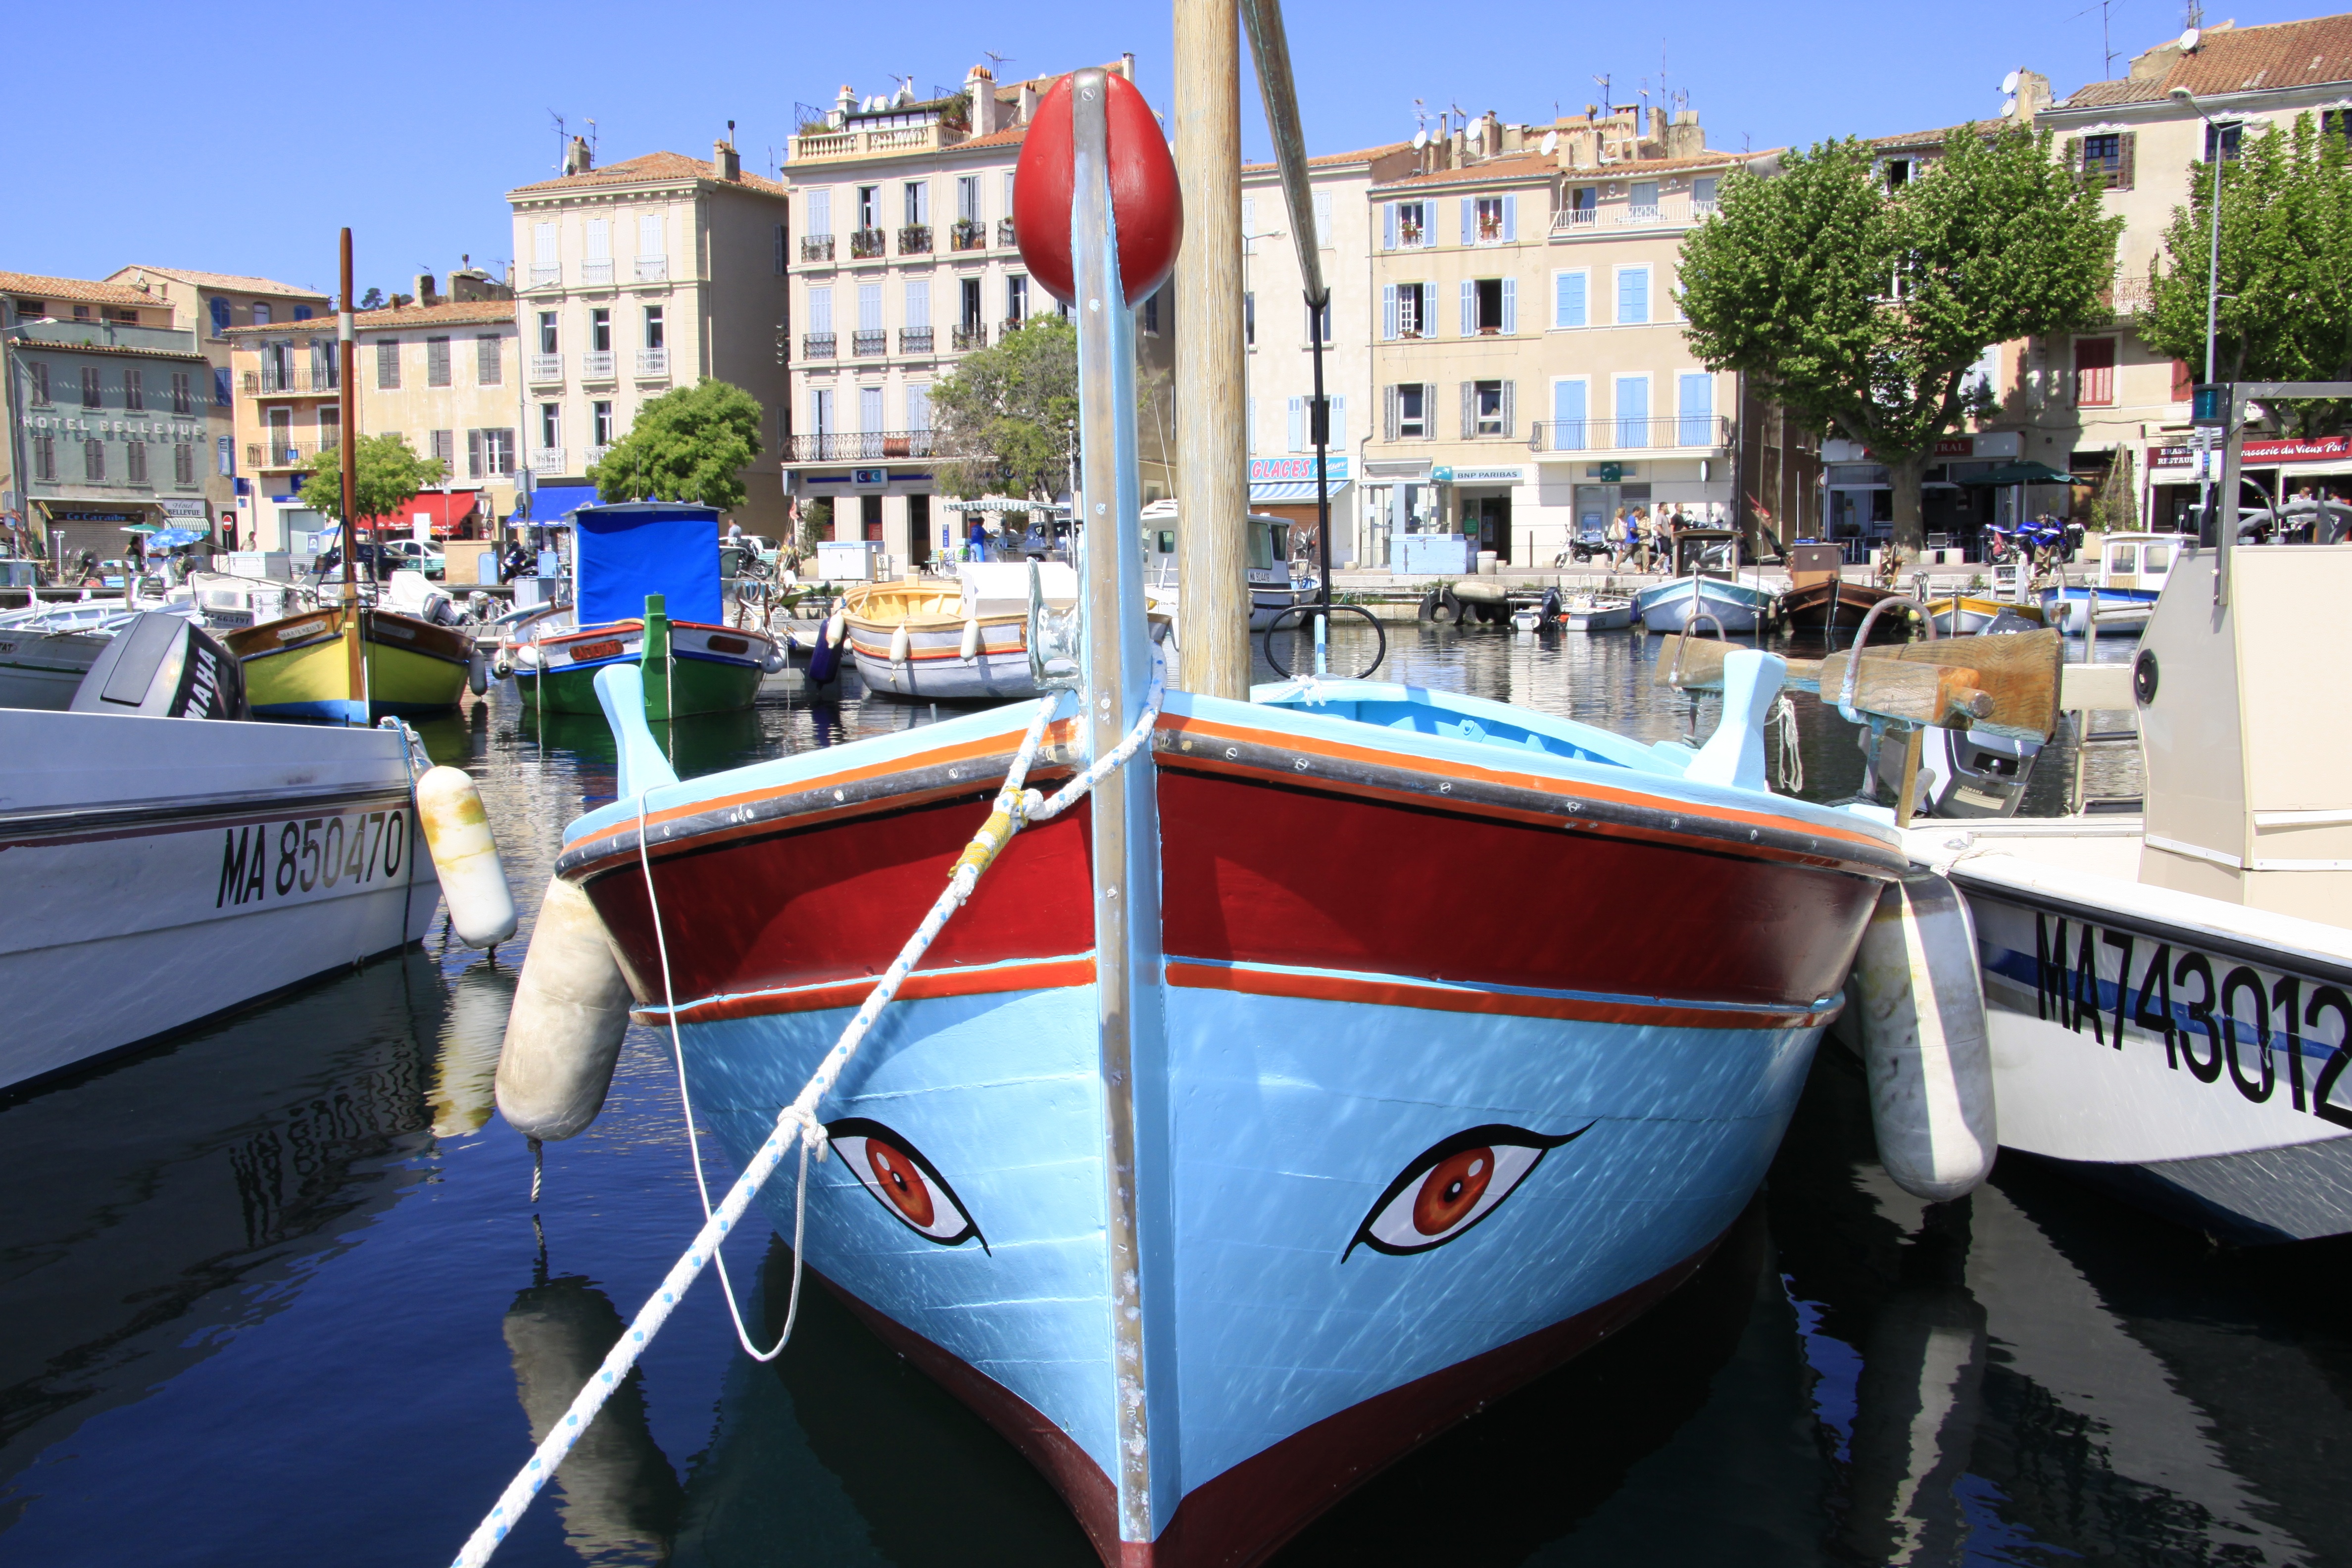
boat, vehicle, port, sailboat, waterway, boating, marseille, watercraft